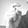
ASL letter: X